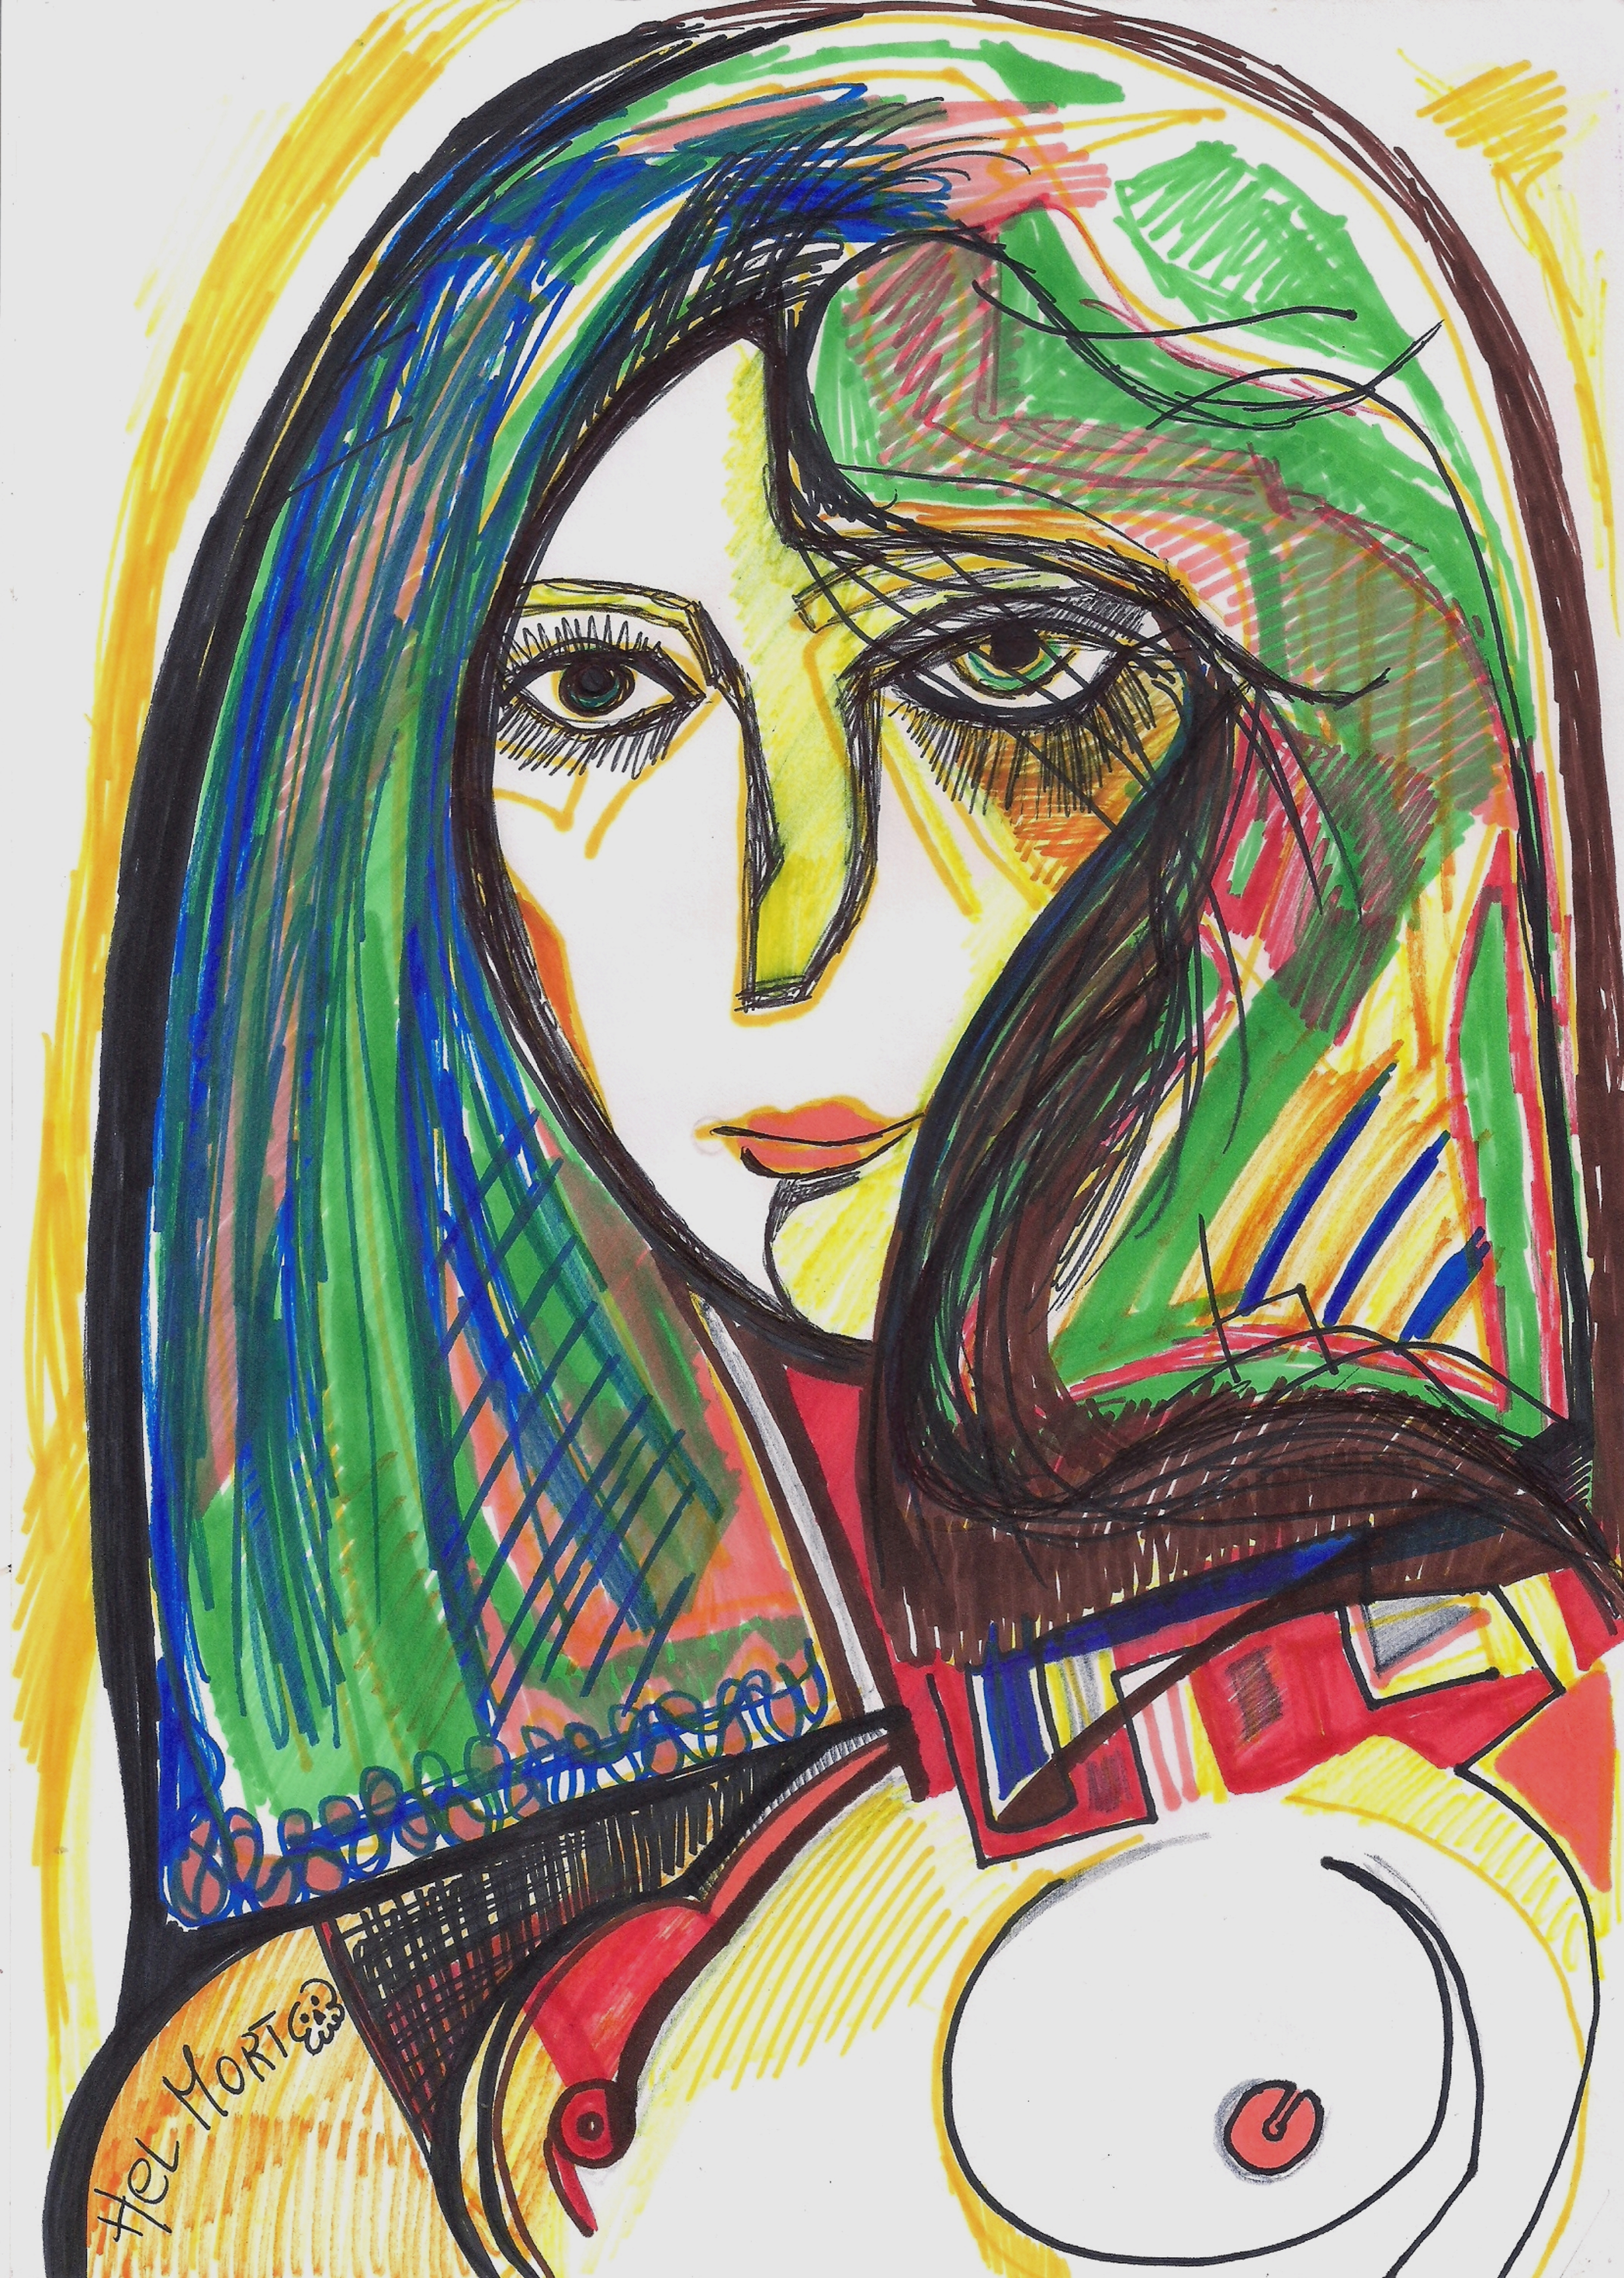
painting, art, artist, artwork, drawing, contemporary art, photography, illustration, paint, love, design, sketch, fine art, abstract art, creative, abstract, acrylic painting, nature, watercolor, art gallery, oil painting, gallery, modern art, abstract painting, digital art, contemporary painting, art collector, style, girl, woman, fashion, mort, Colorfulness, Art paint, visual arts, self portrait, watercolor paint, graphics, acrylic paint, creative arts